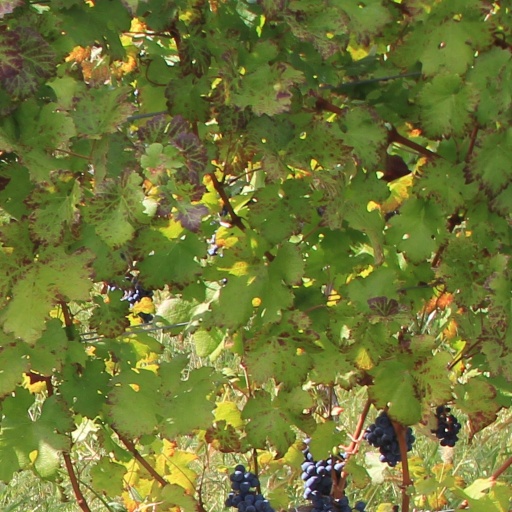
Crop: grape